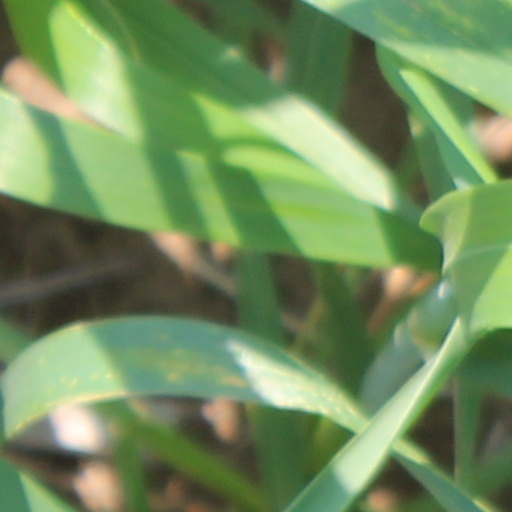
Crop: wheat